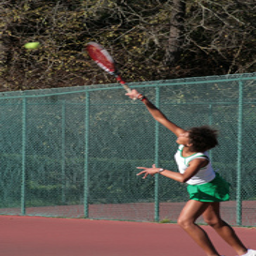
Woman reaching up to reach tennis ball with her racket.
A tennis player reaches with her racket to hit a tennis ball
a woman is trying to hit a high ball with her tennis racket on the tennis court
A young tennis player is reaching up to hit a tennis ball.
The girl is swinging at the tennis ball.